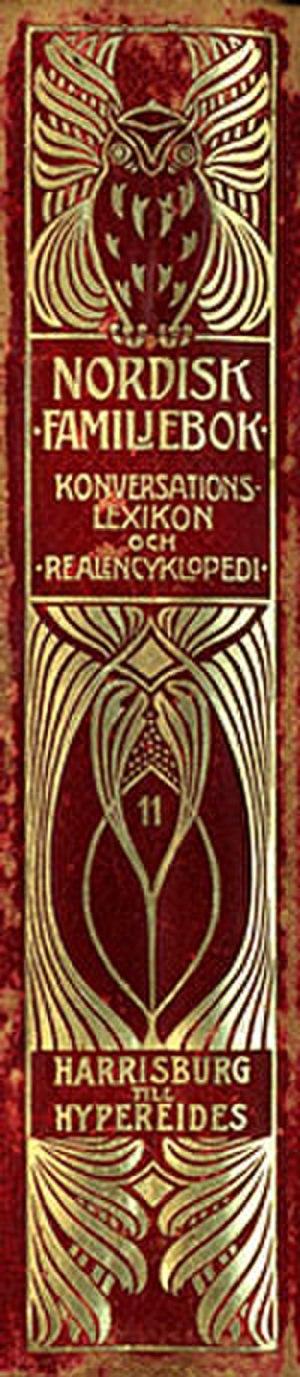
Le Nordisk familjebok est une encyclopédie suédoise publiée entre 1876 et 1957.